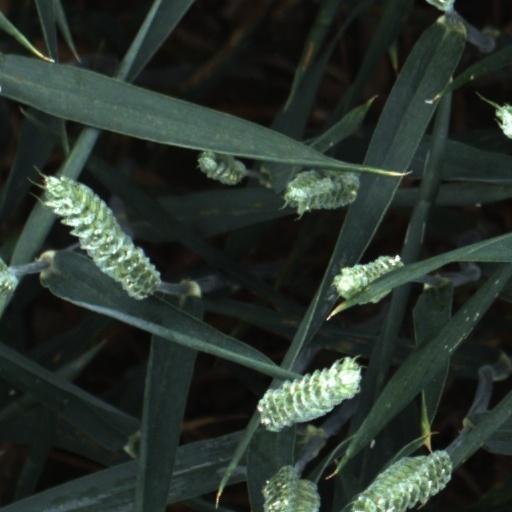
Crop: wheat